Róża Kasprzak

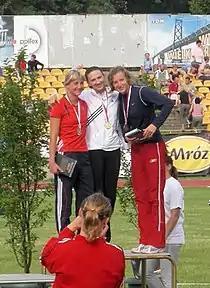
Kasprzak (first from right) in 2007

Róza Kasprzak (born 9 April 1982 in Trzcianka) is a Polish former pole vaulter.